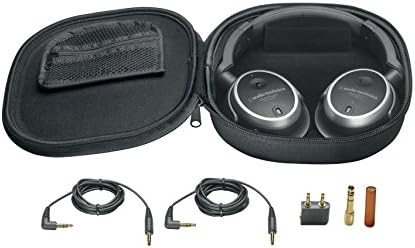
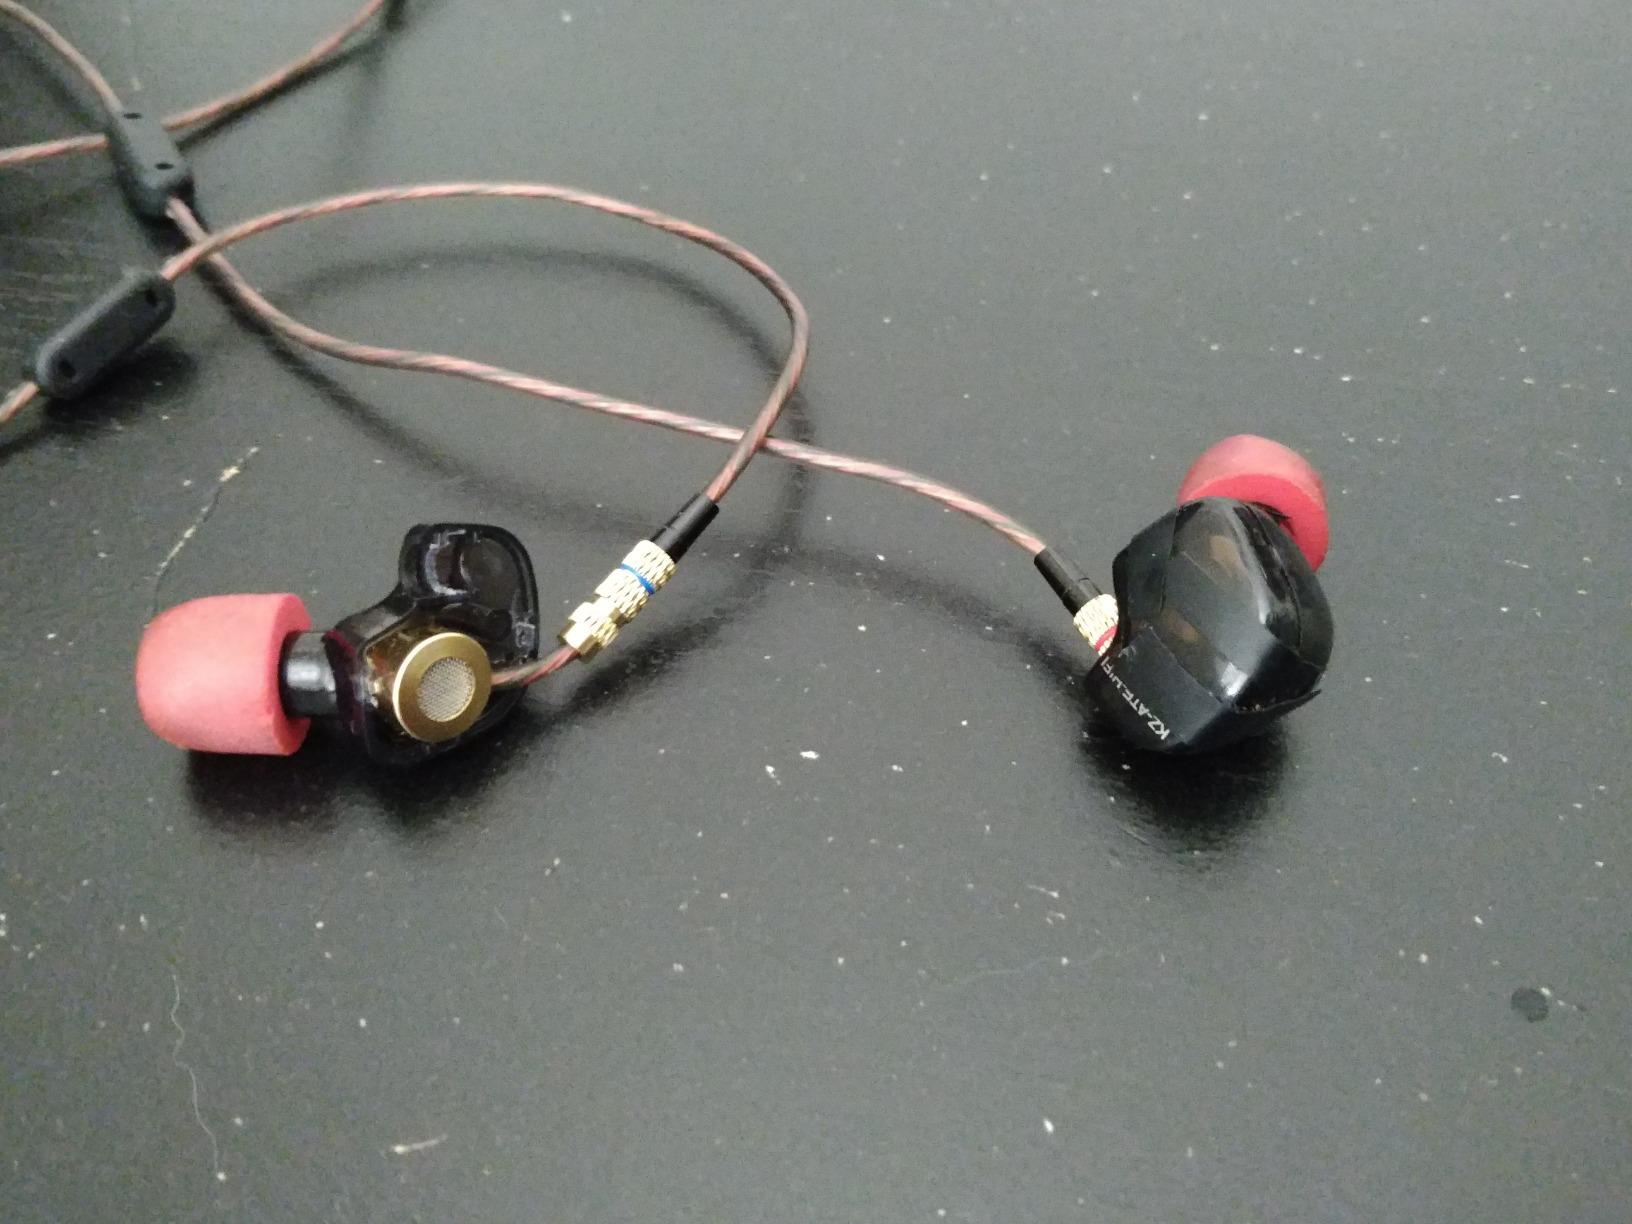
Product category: headphones
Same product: no